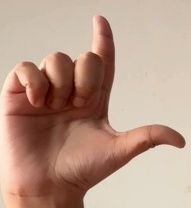
ASL sign: L